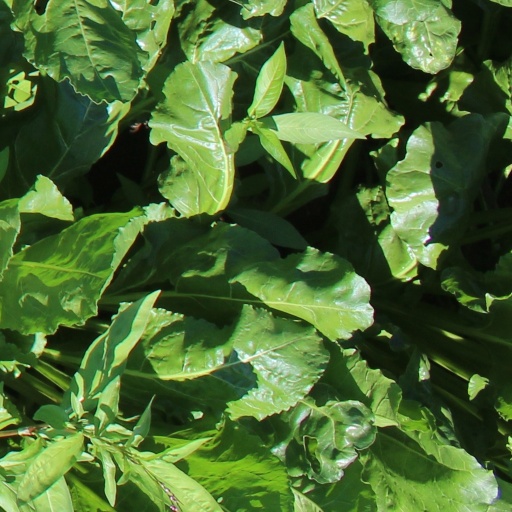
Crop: sugar beet